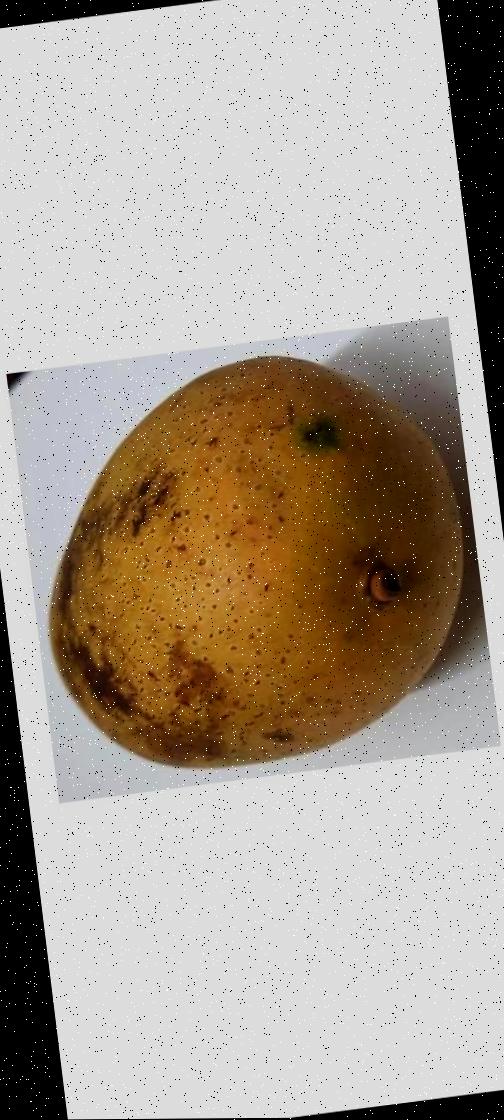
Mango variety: Ashshina Classic